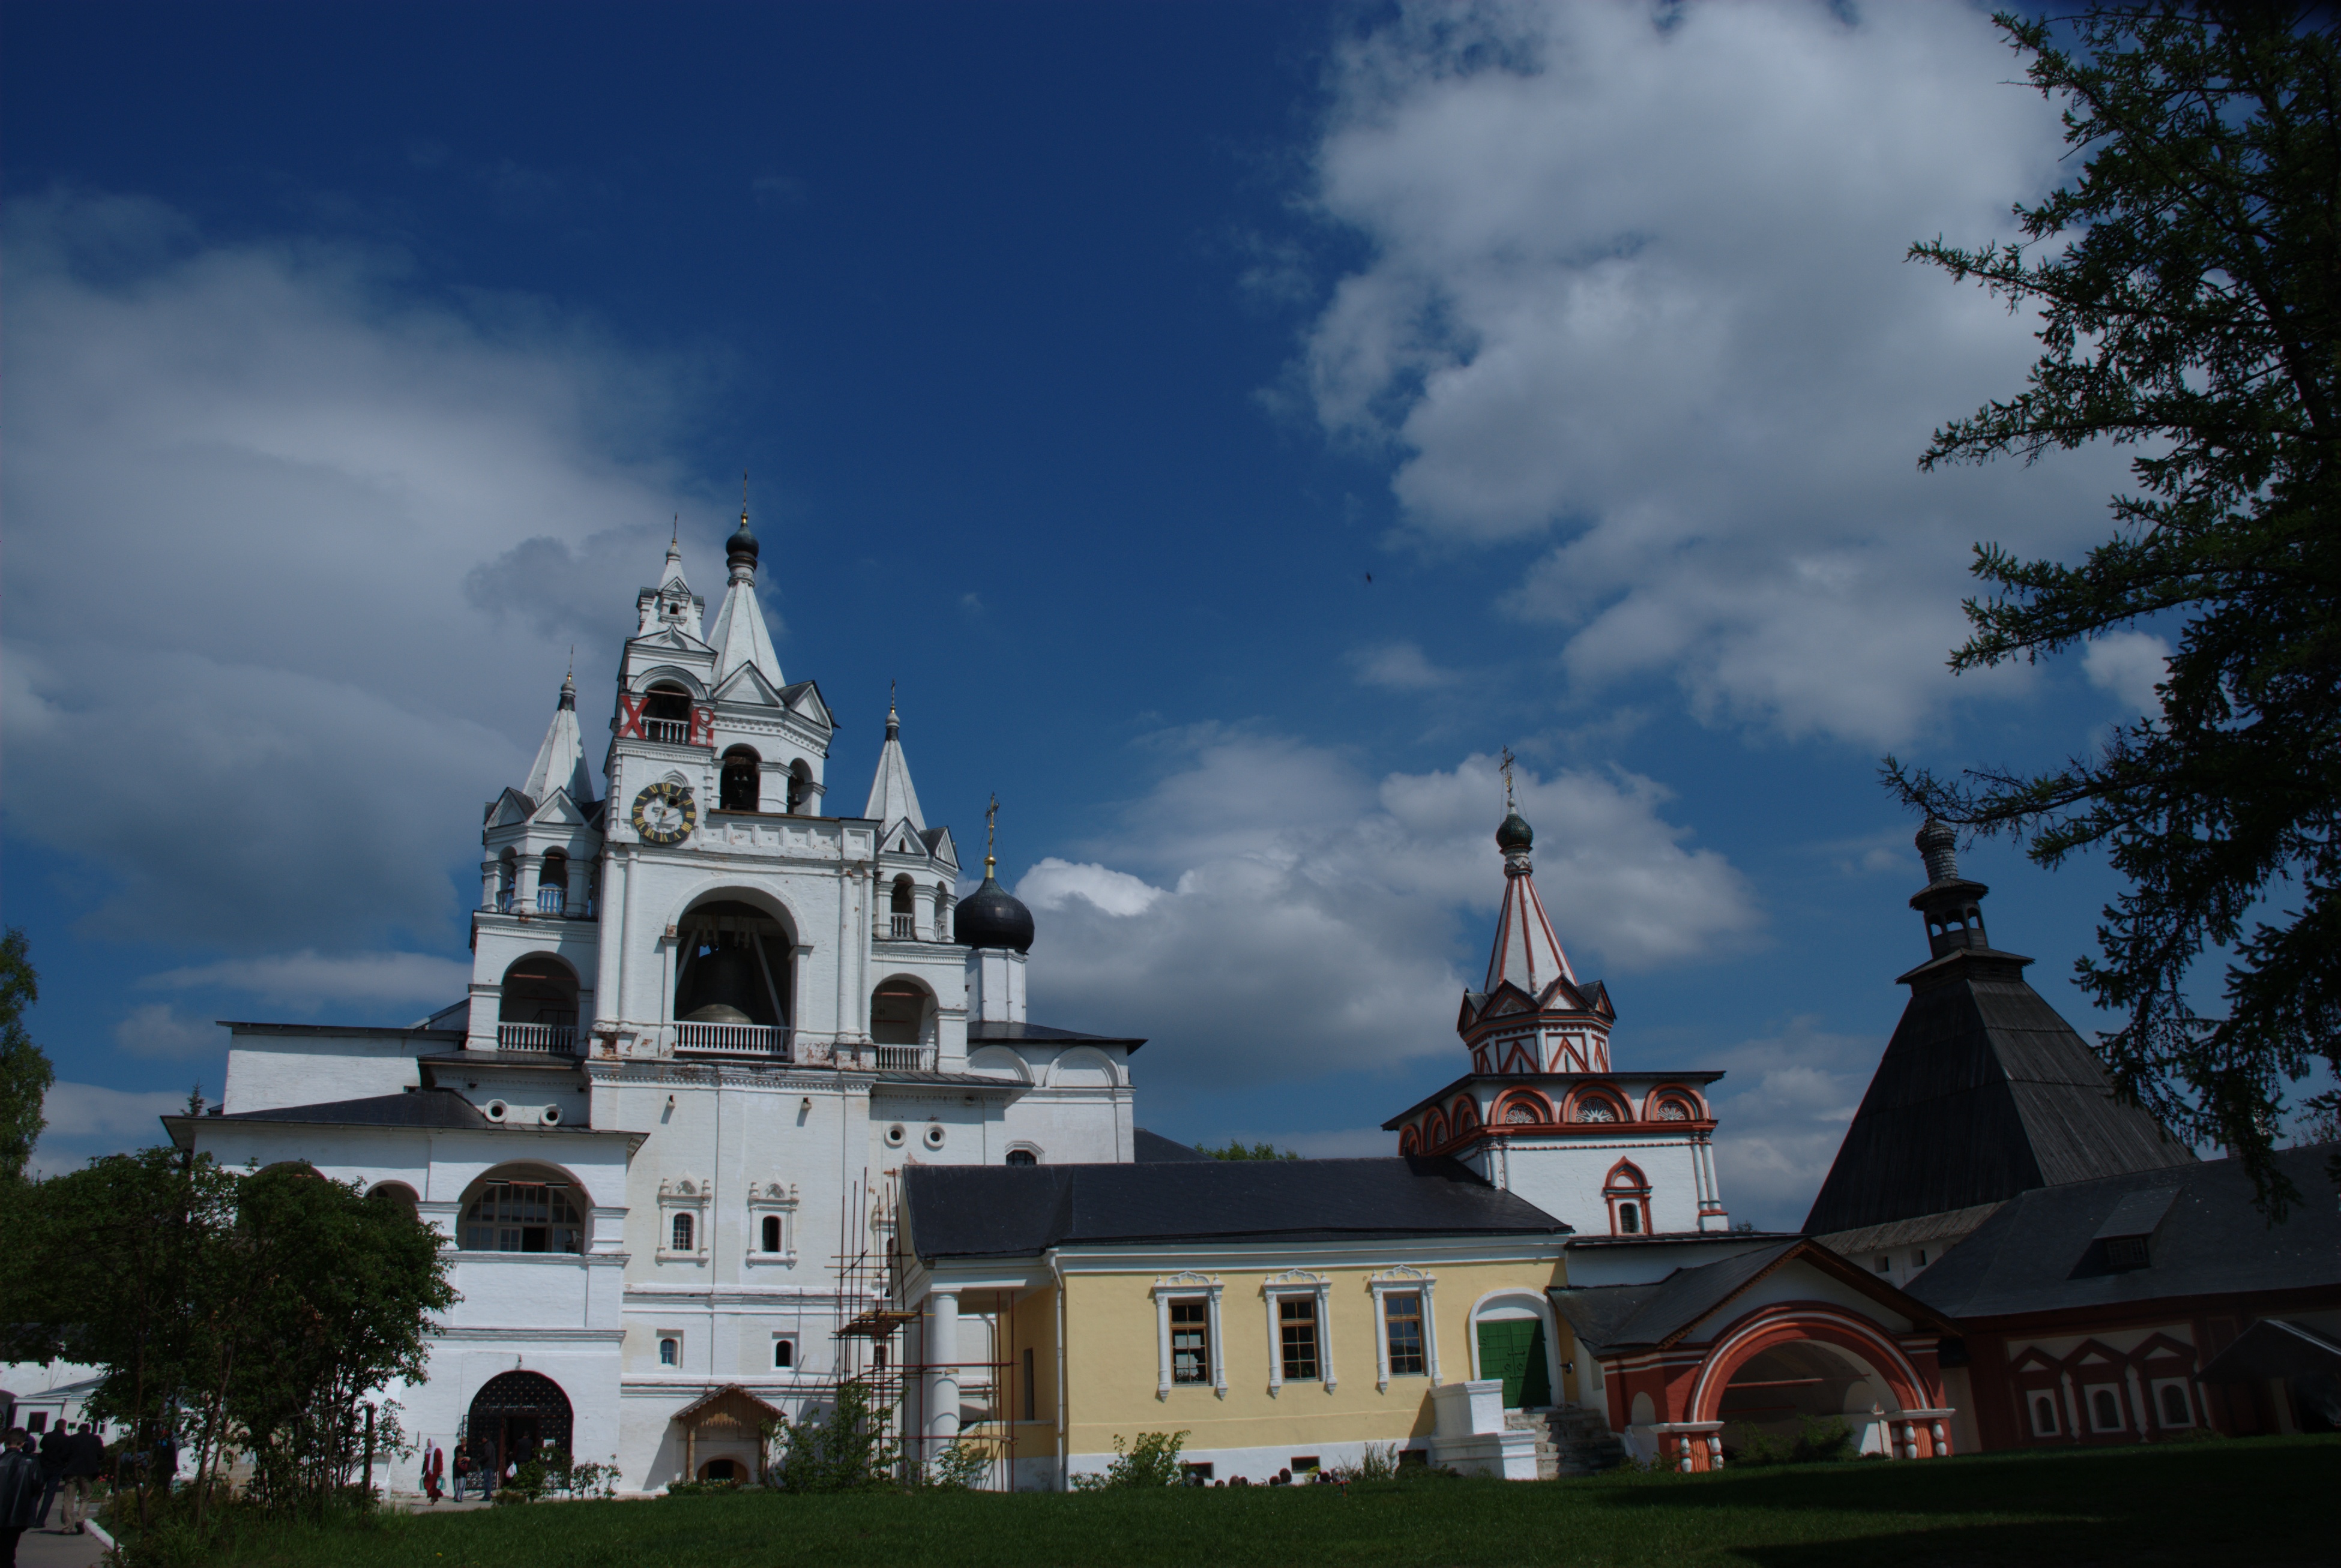
sky, building, chateau, tower, landmark, church, cathedral, nikon, place of worship, spire, steeple, monastery, d80, nikond80, moscowregion, goldstaraward